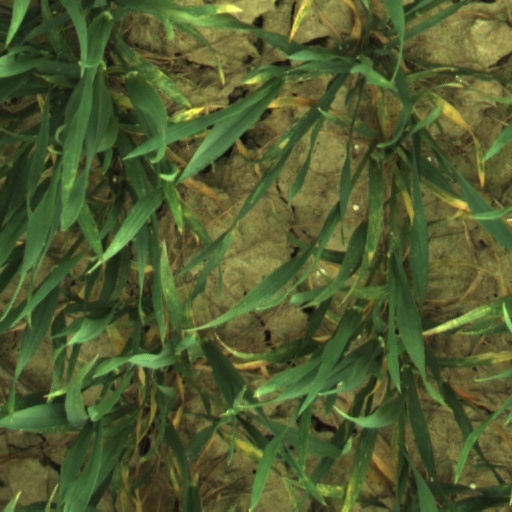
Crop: wheat